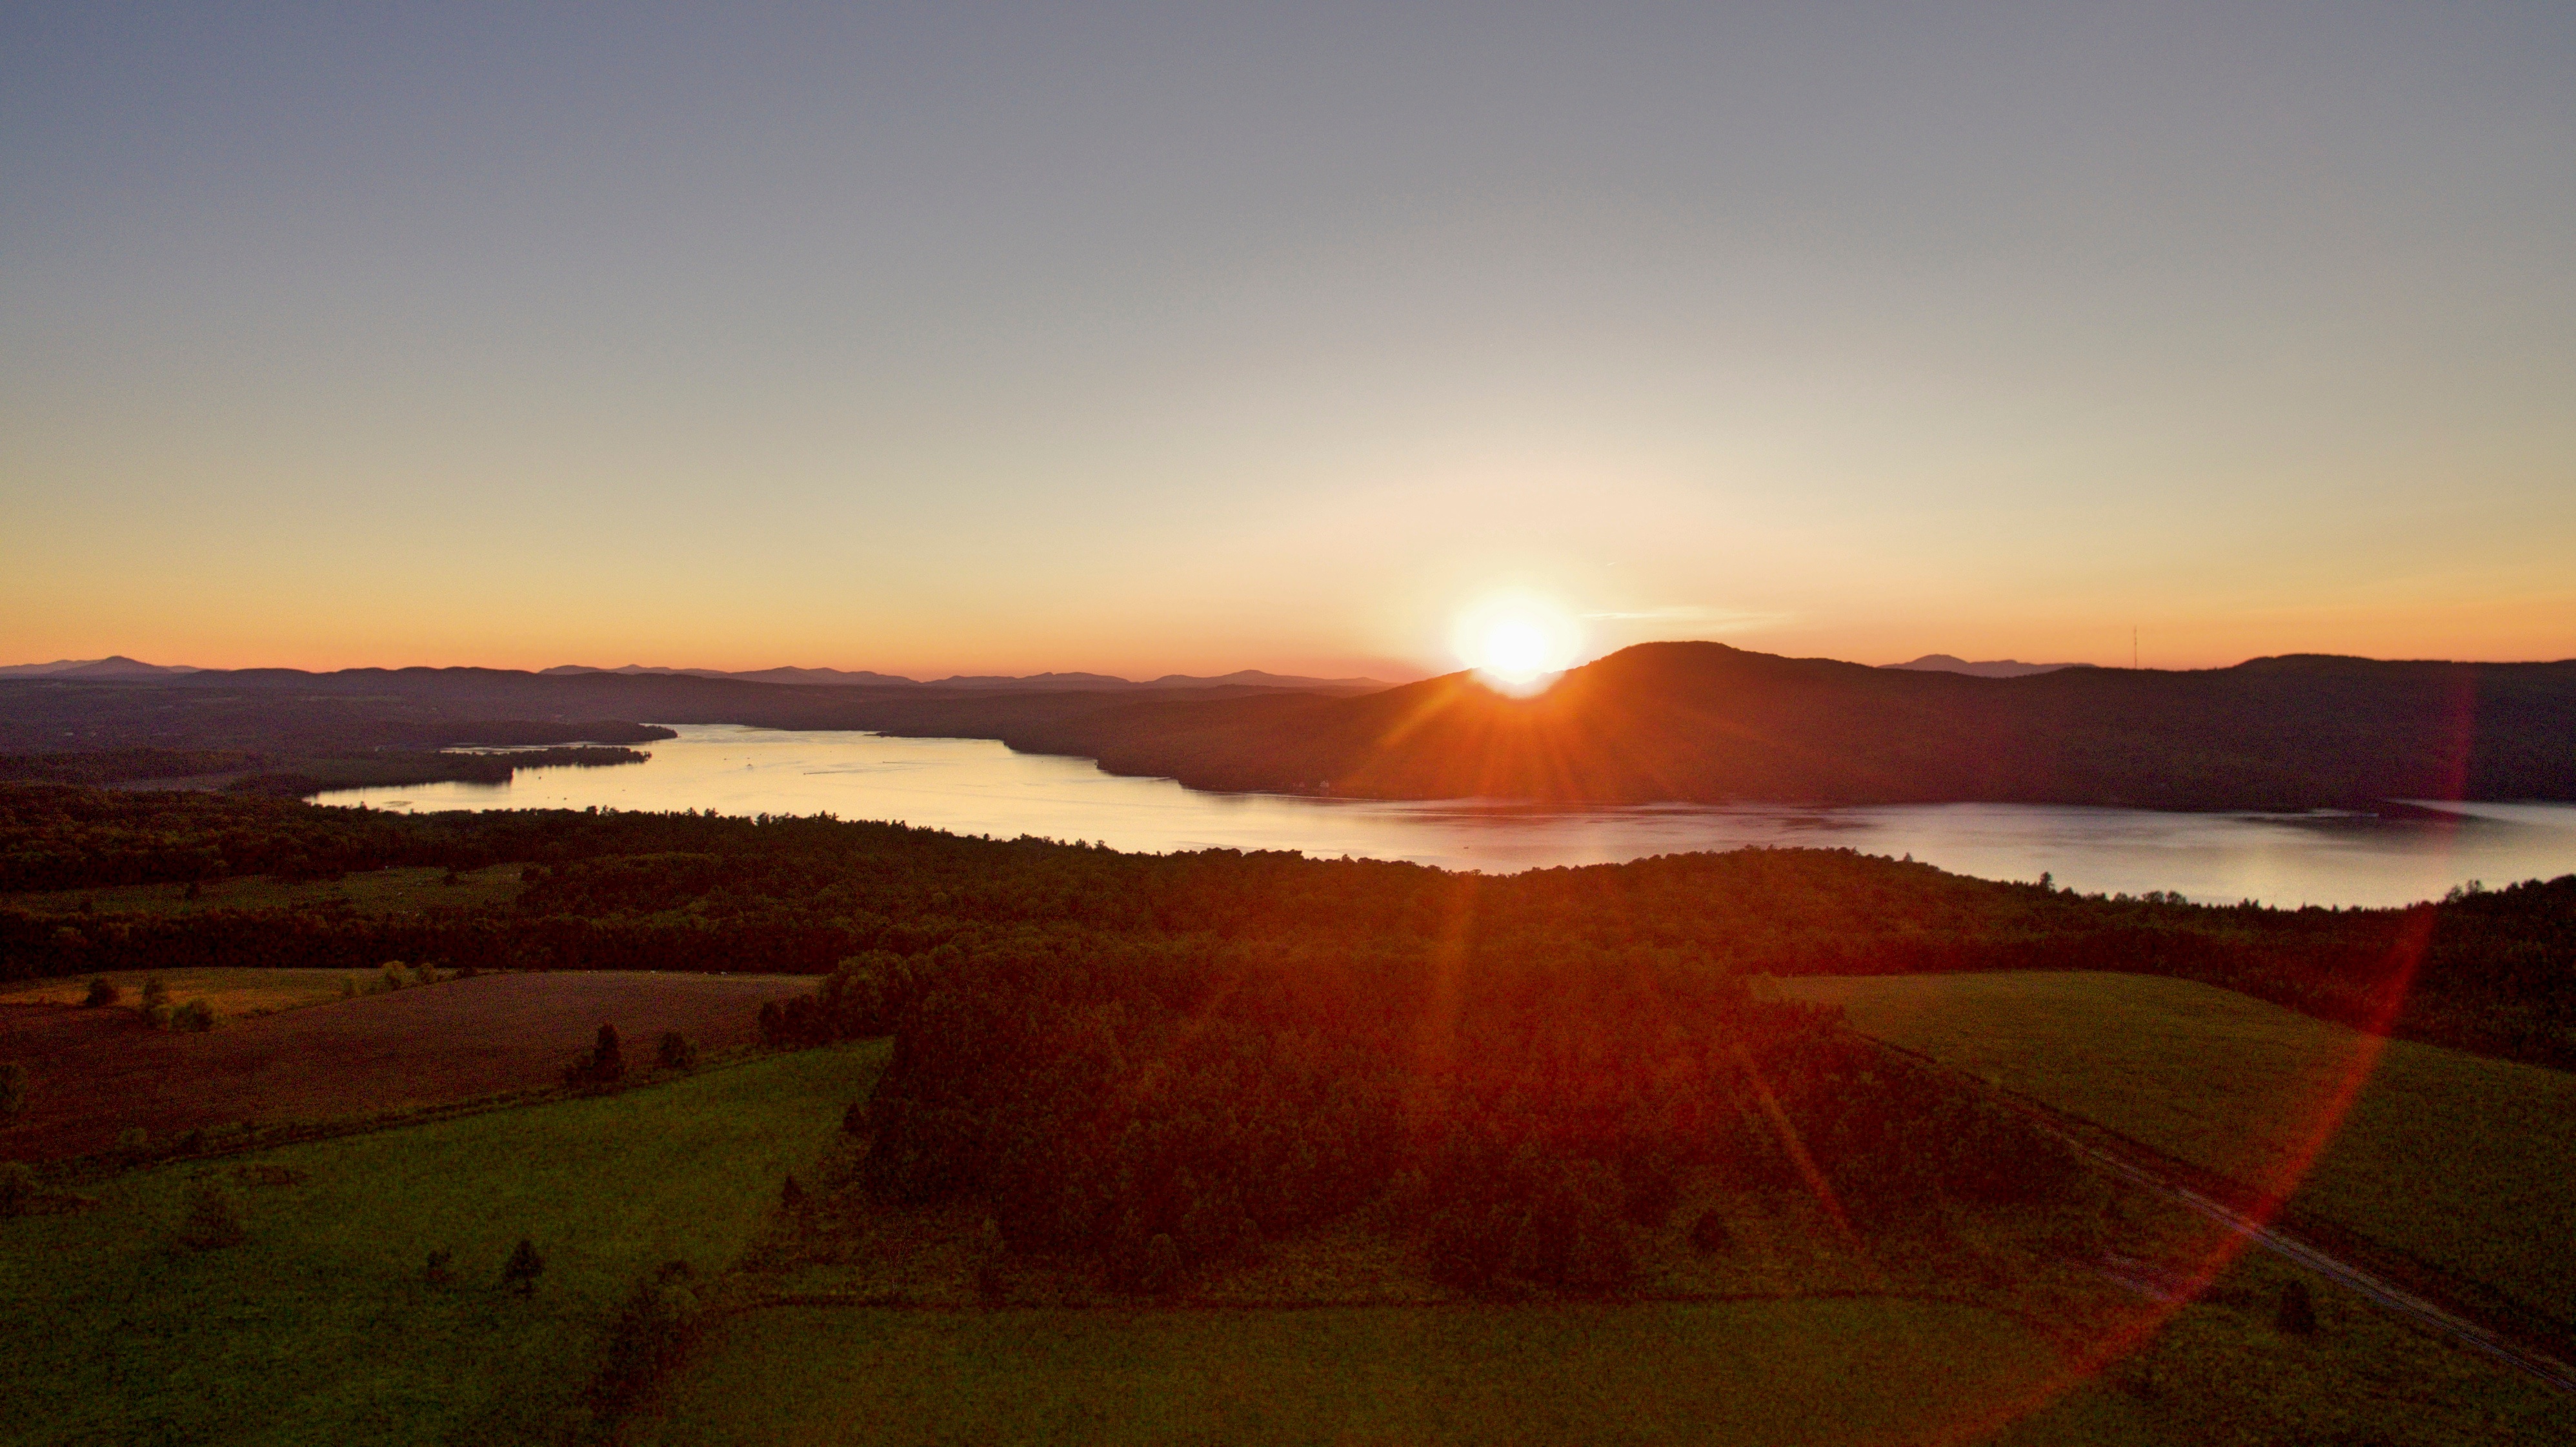
horizon, mountain, sun, sunrise, sunset, sunlight, morning, hill, dawn, dusk, evening, plain, plateau, loch, afterglow, atmospheric phenomenon